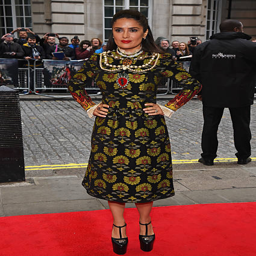
actor attends the uk premiere .